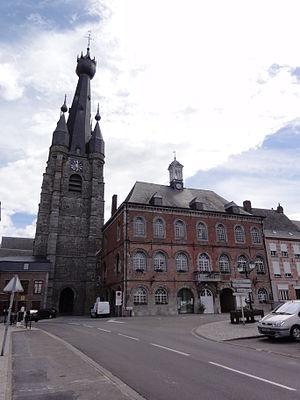
Solre-le-Château (Nord, Fr) église et mairie
Solre-le-Château est une commune française située dans le département du Nord, en région Hauts-de-France.
Cet article recense une partie des monuments historiques du Nord, en France.